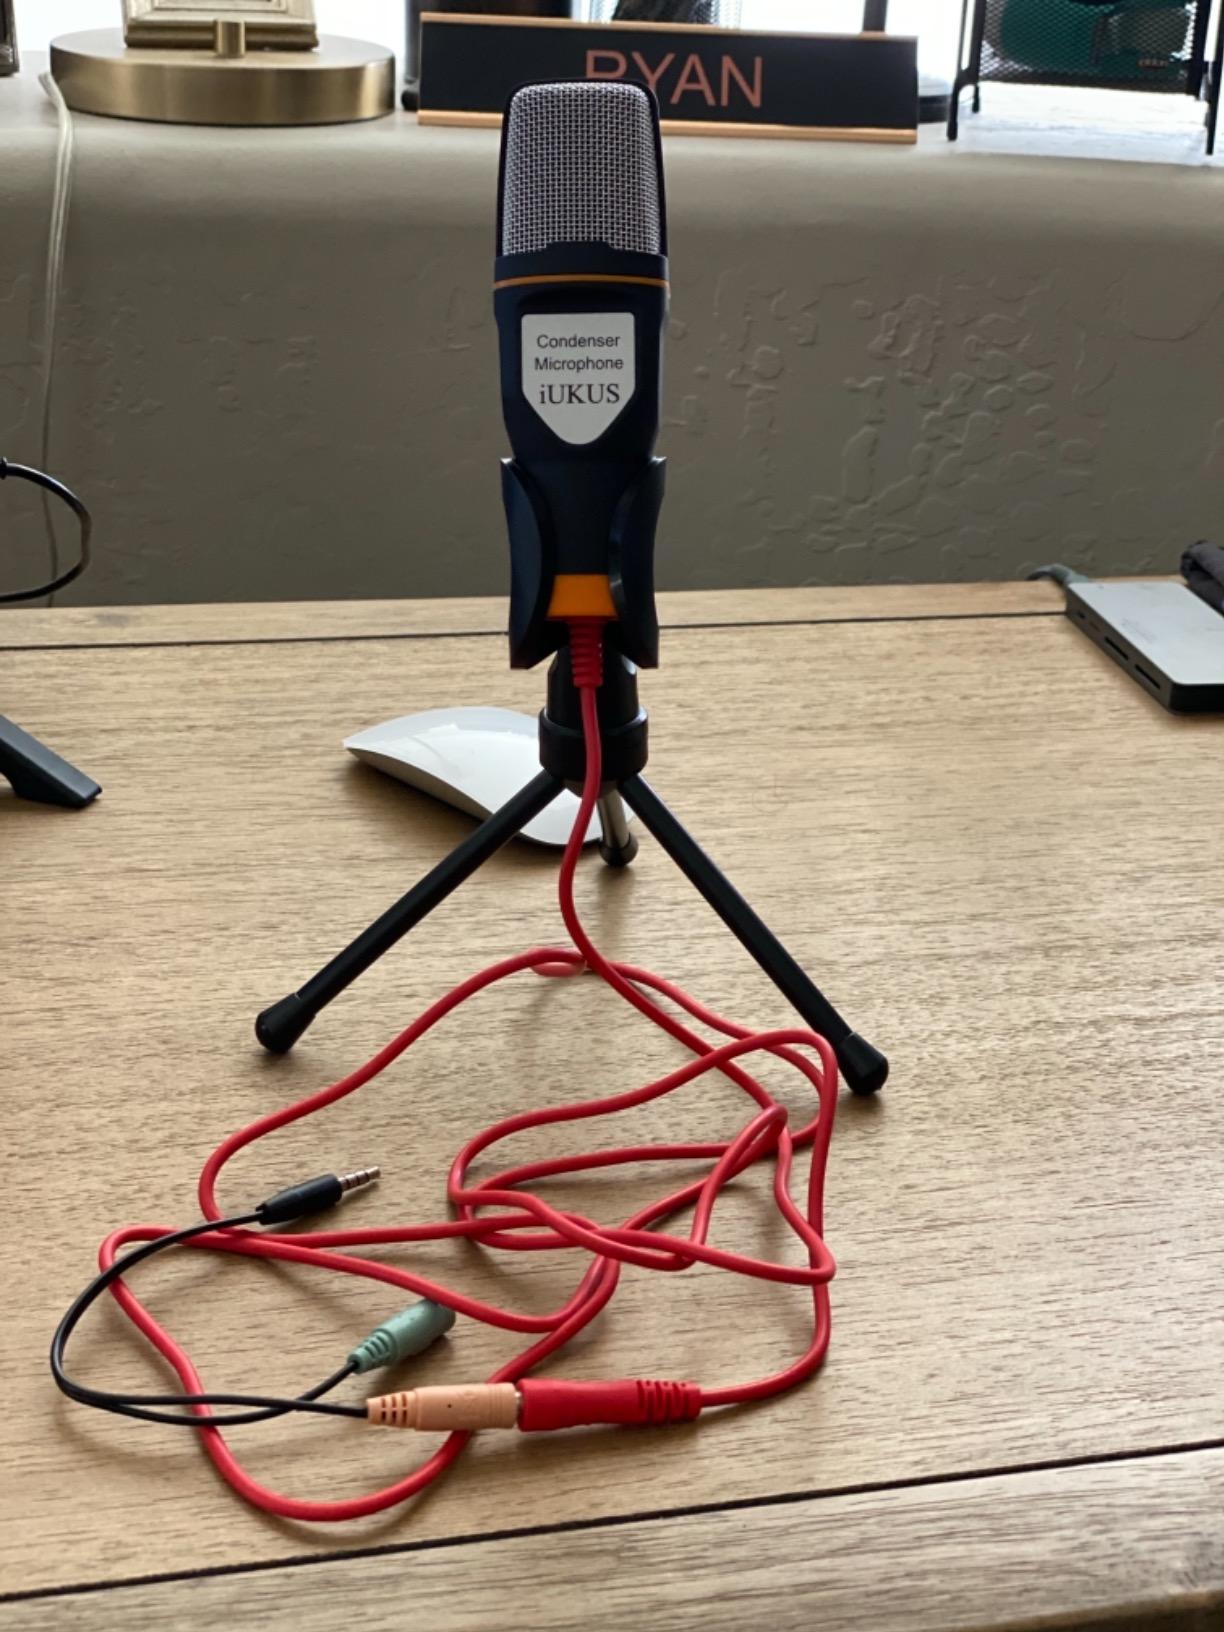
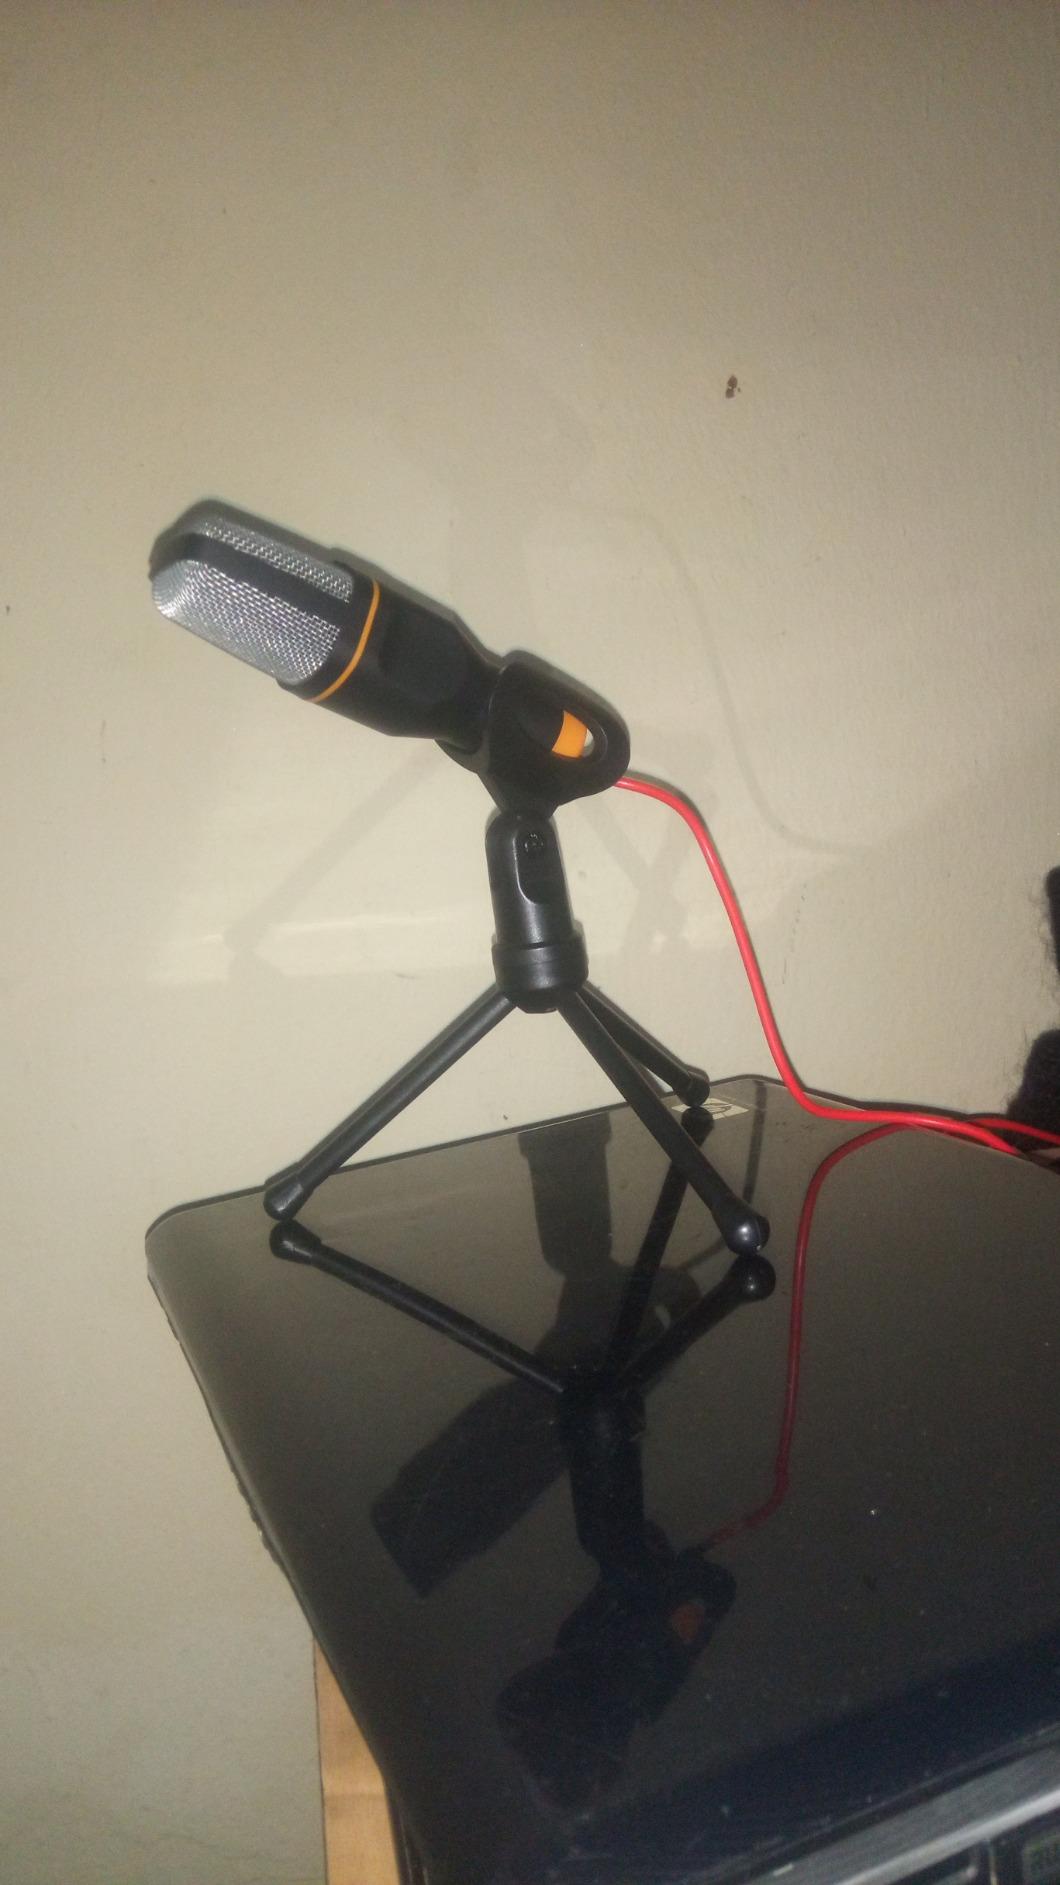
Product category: microphone
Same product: yes